Nathan Hodel

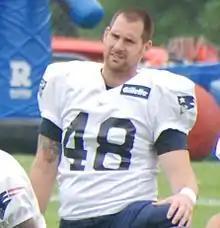

Nathan William Hodel (born November 12, 1977) is an American former professional football long snapper. He was signed by the Carolina Panthers as an undrafted free agent in 2001. He played college football at Illinois. Hodel was also a member of the Arizona Cardinals, New England Patriots and Detroit Lions. He finished his NFL career playing in 133 games. He is fifth in Arizona Cardinals history in consecutive games played at 132.